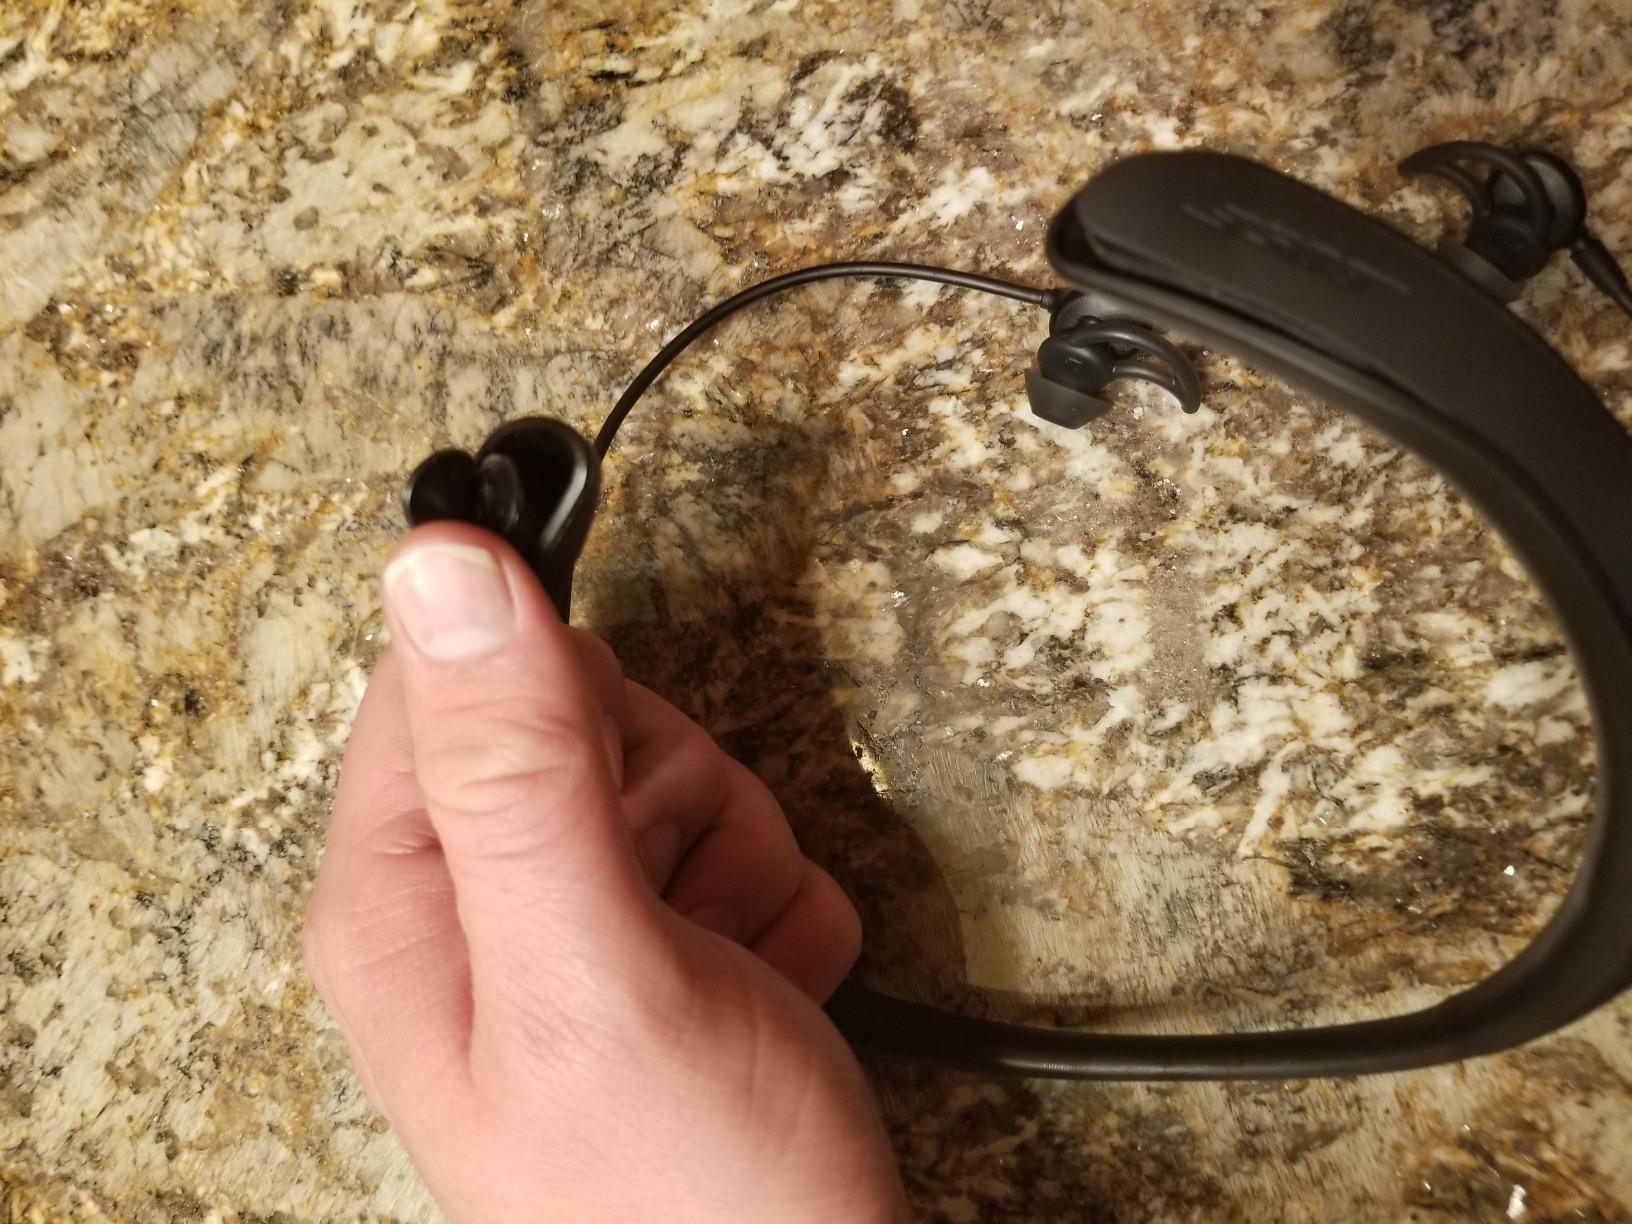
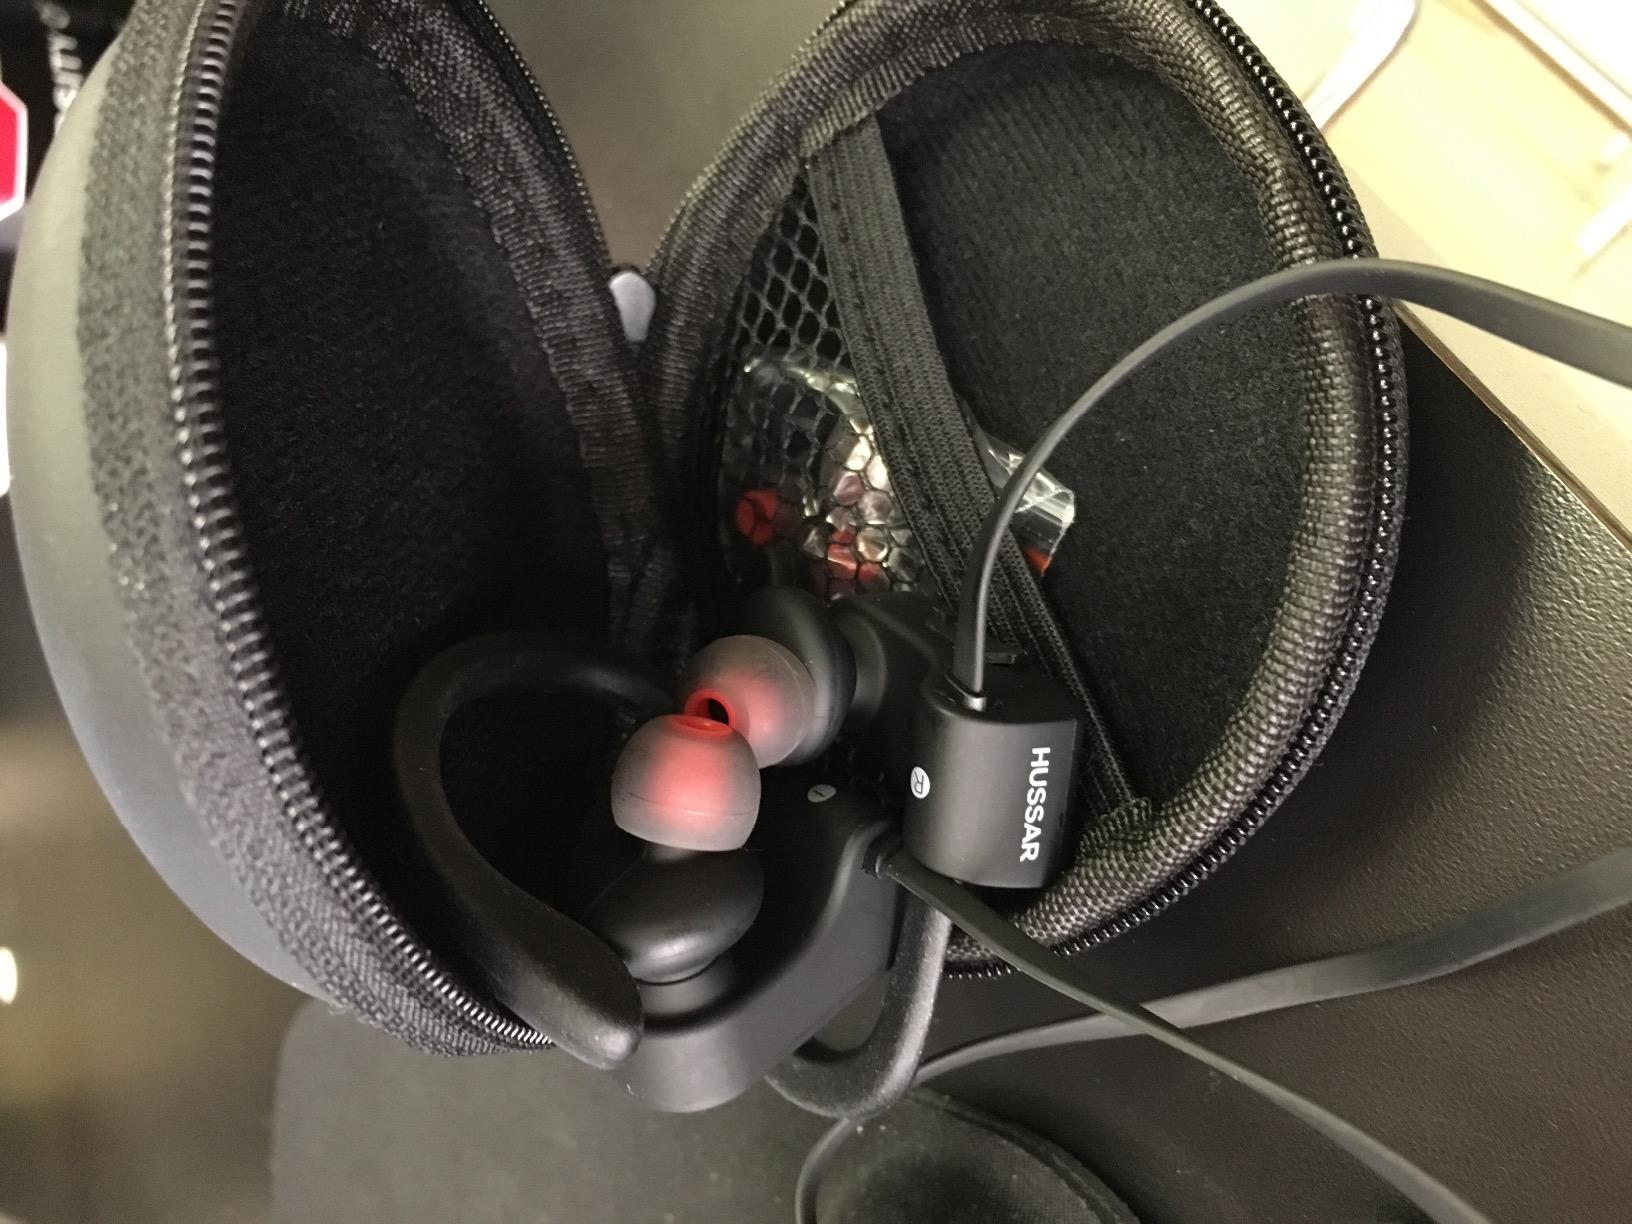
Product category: headphones
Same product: no